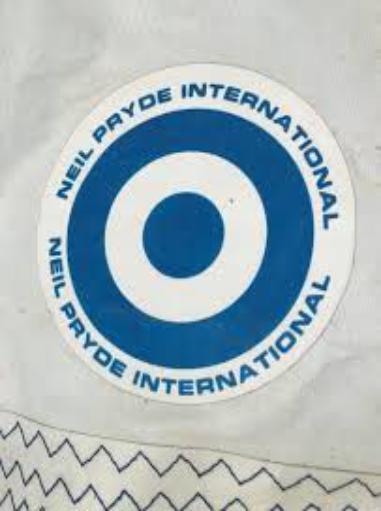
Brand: neil pryde-2
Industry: Sports